Enercities

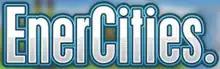

Enercities is an educational computer-game created by the Dutch game developer Paladin Studios. The project has a €1.4M budget, and is funded by the European Commission. The game runs on Facebook and on the game website.